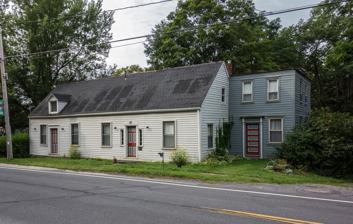
Building: A. T. House
Country: United States of America
Year built: 1790
Historic house in New York, United States United States historic place A. T. House U.S. National Register of Historic Places A. T. House in 2013 Show map of New York Show map of the United States Location 435 Main St., Oak Hill, New York Coordinates 42°24′40″N 74°9′14″W / 42.41111°N 74.15389°W / 42.41111; -74.15389 Area less than one acre Built 1790 Architectural style Federal NRHP reference No. 05001538 Added to NRHP January 18, 2006 The A. T. House is a historic house located at 435 Main Street, Oak Hill in Greene County, New York . Description and history It was built in three phases: about 1790, about 1795 through 1815, and about 1830. It is a 1 + 1 ⁄ 2 -story and is one of the oldest structures at Oak Hill. Traditional Dutch construction methods were used in the building. It was listed on the National Register of Historic Places on January 18, 2006. See also National Register of Historic Places listings in Greene County, New York References